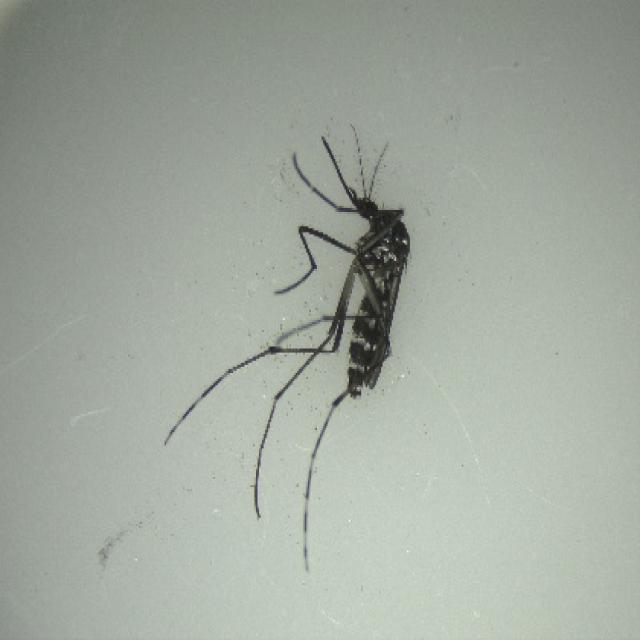
Species: aedes_albopictus